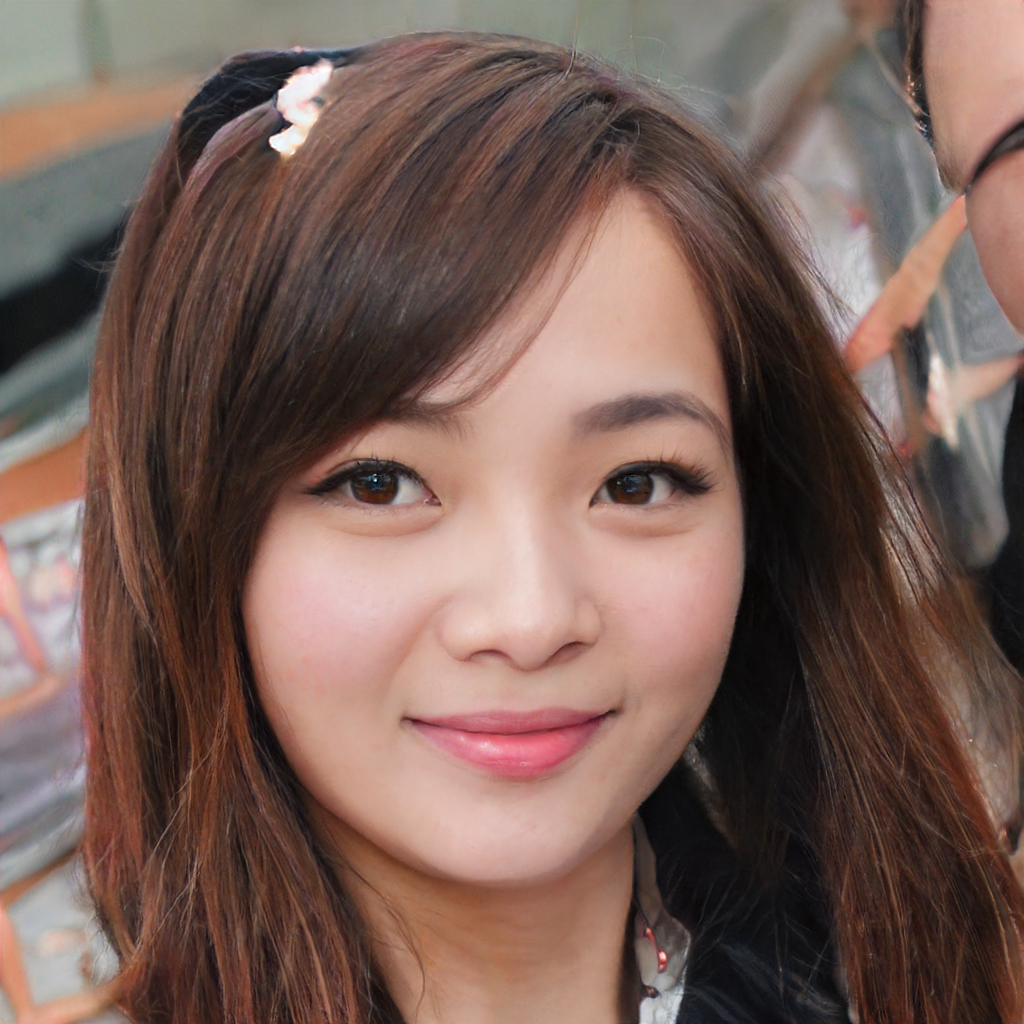
Portrait style: Real Portrait